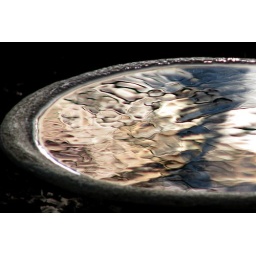
The early morning sky reflected in the bird bath.